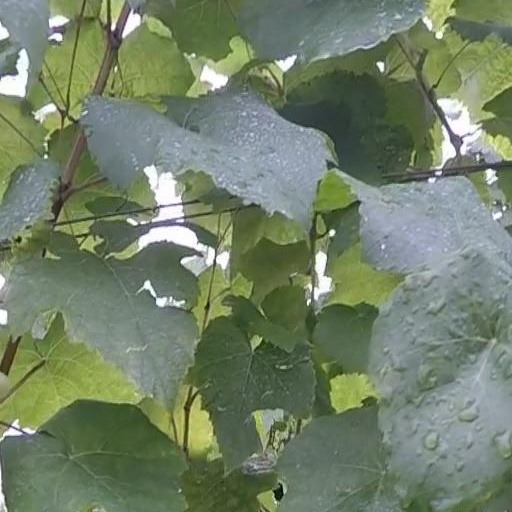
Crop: grape